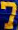
Number: 7